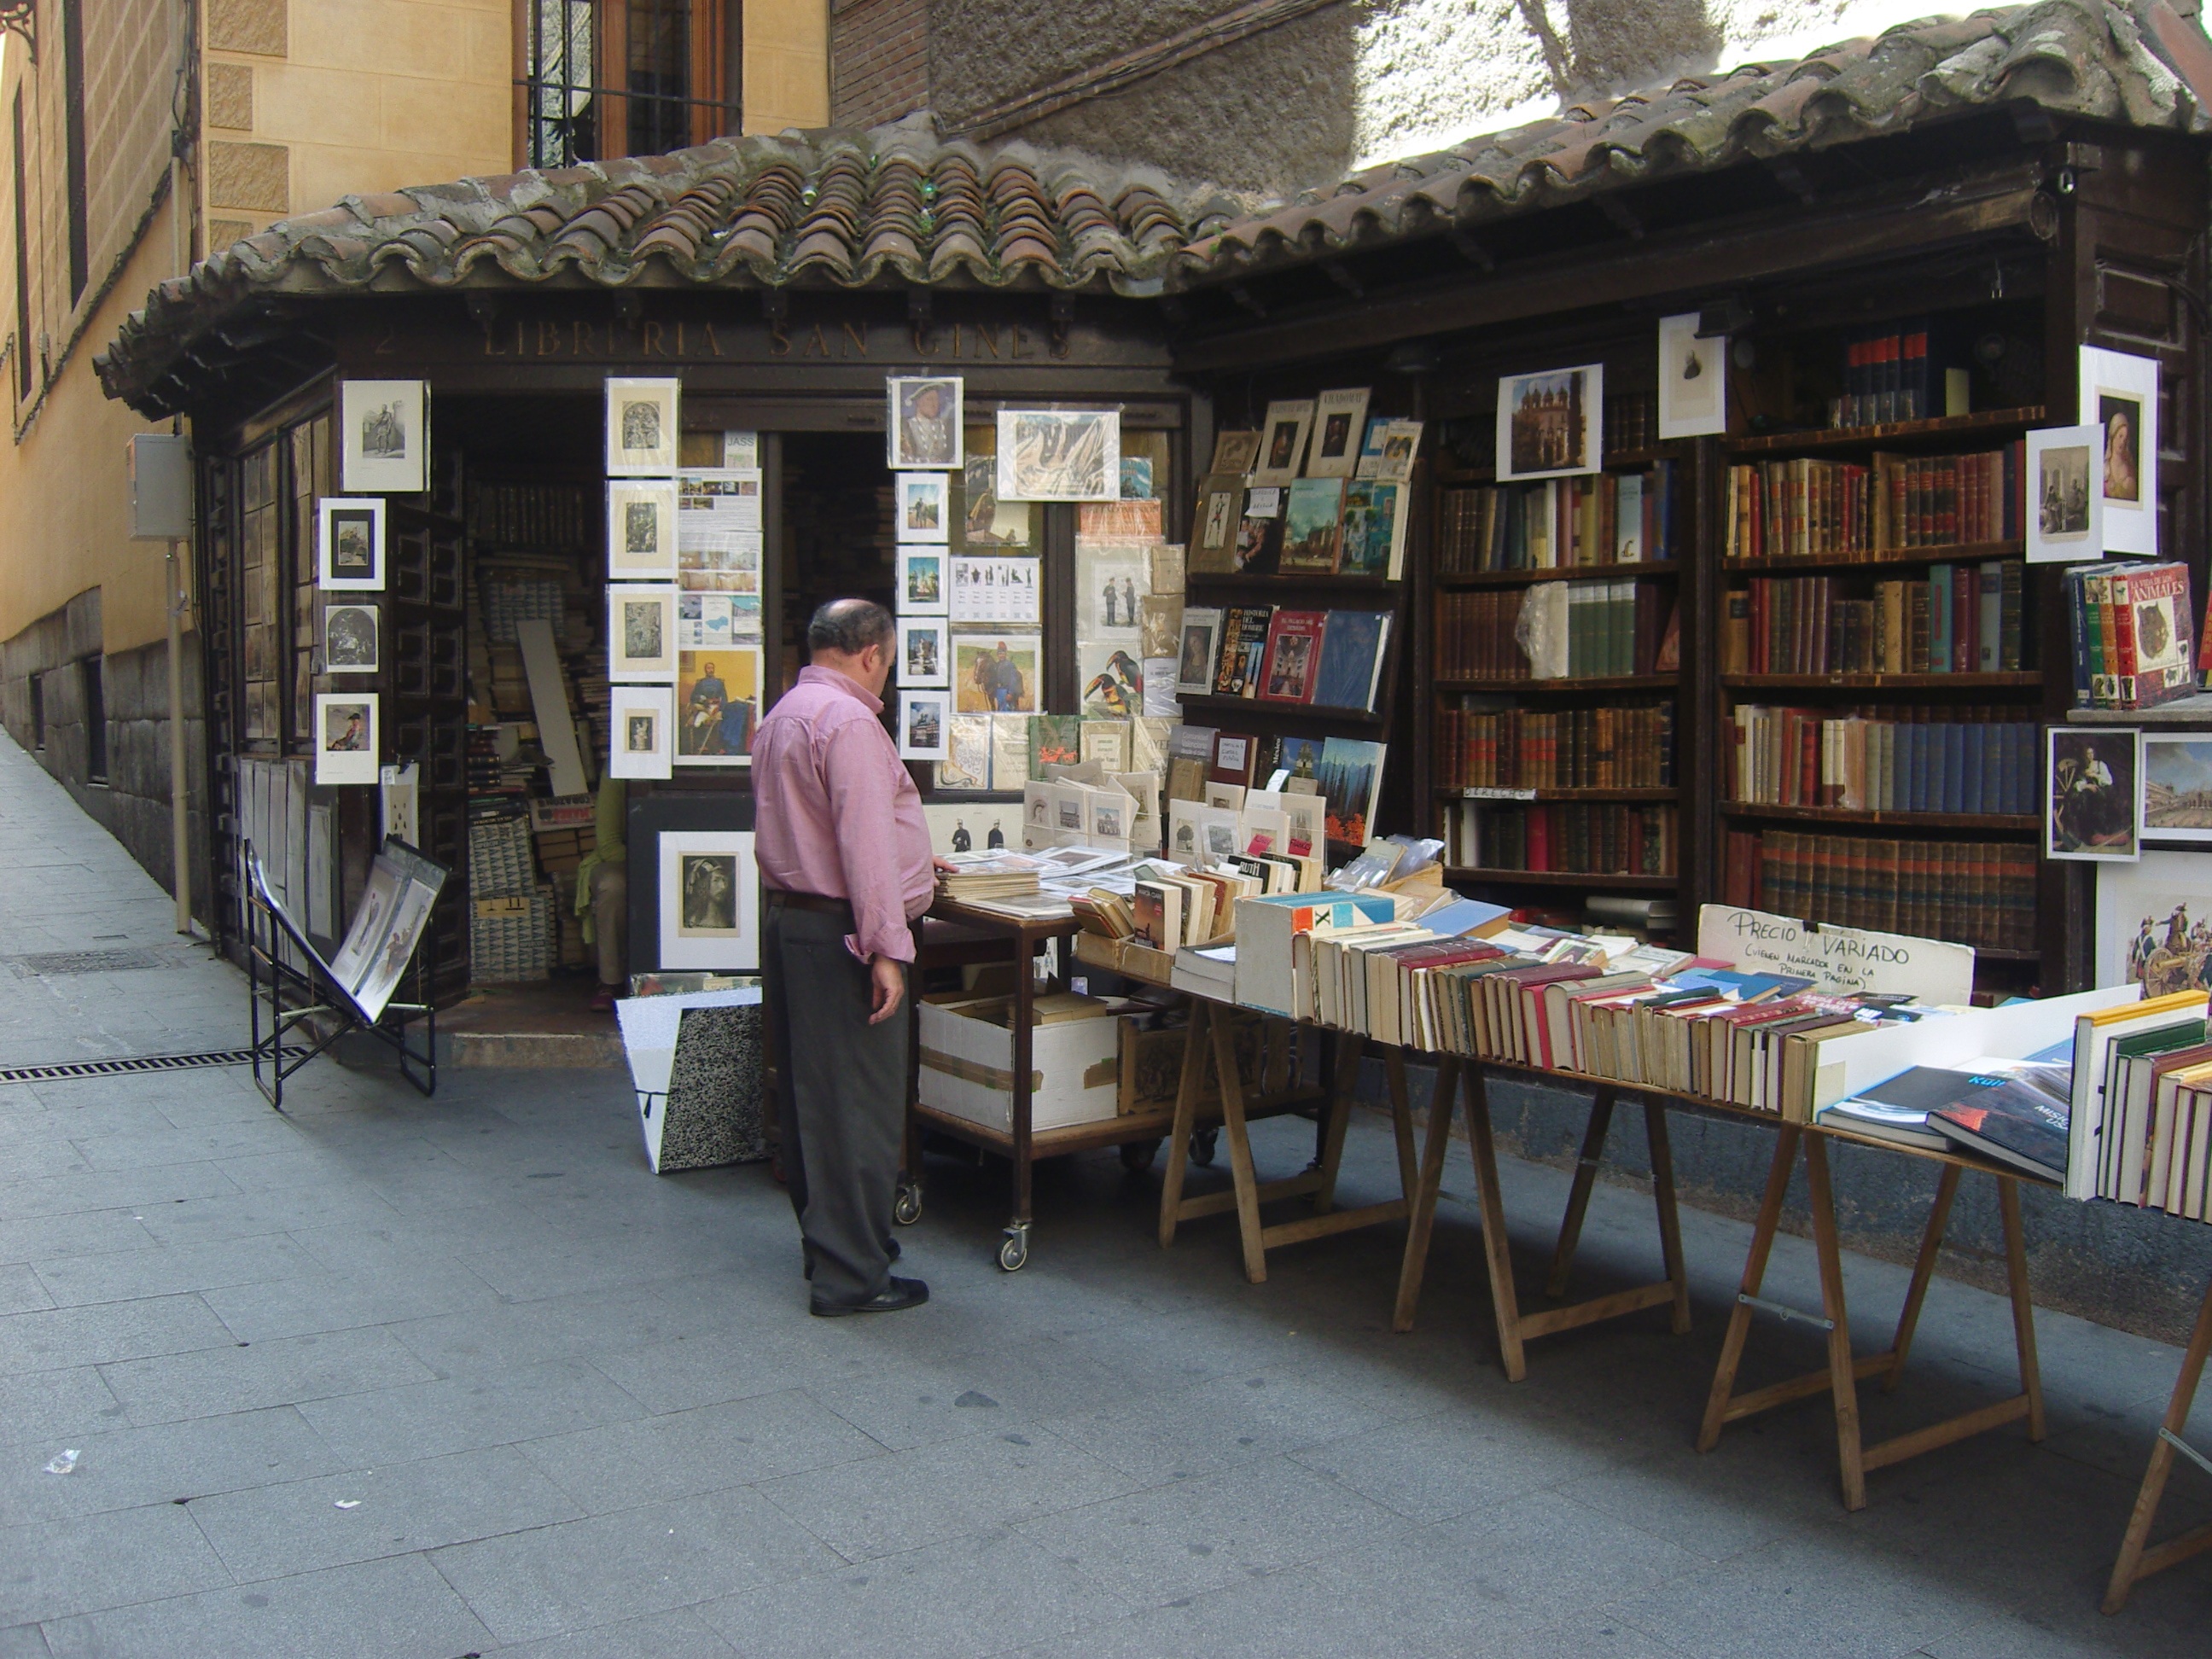
book, restaurant, travel, business, library, sale, bookshop, antiquariat, used books, old books, books for sale, bookselling